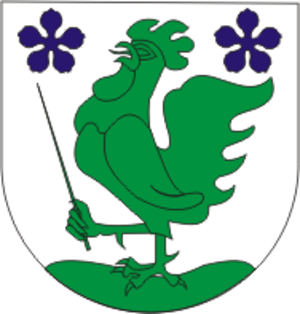
Põlva est une petite ville d'Estonie, préfecture et municipalité urbaine du comté de Põlva. Elle s'étend sur une superficie de 5,5 km²